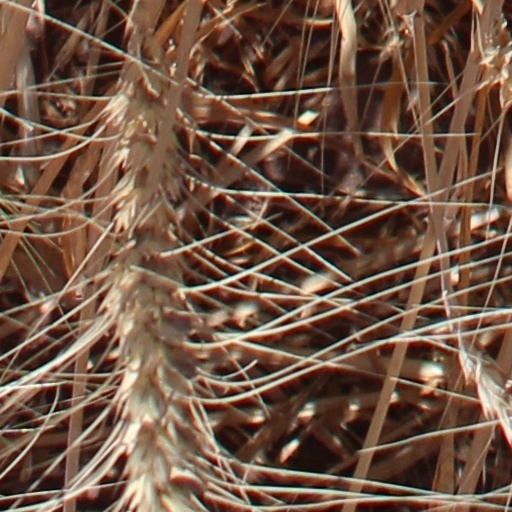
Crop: wheat